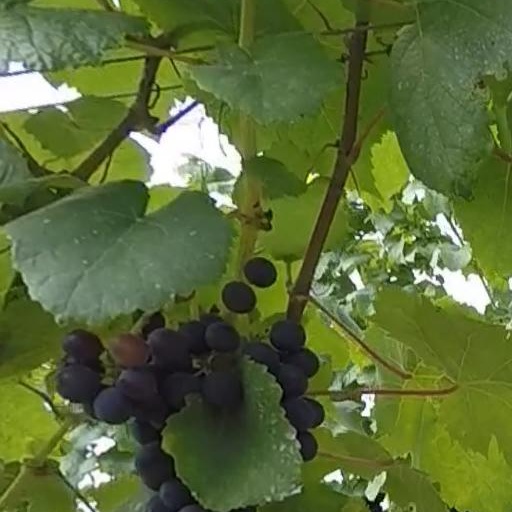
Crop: grape